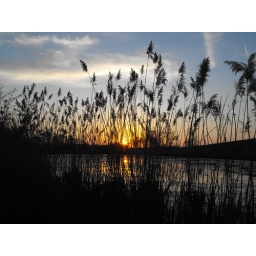
we went walking and i caught this veiw of a sunset by the lake and reeds.